NK-33

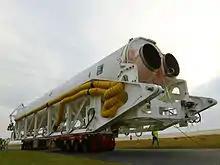
An Antares 100 rocket being rolled out for testing, showing the two NK-33 engines

About 60 engines survived in the "Forest of Engines", as described by engineers on a trip to the warehouse. In the mid-1990s, Russia sold 36 engines to Aerojet at a per engine cost of , shipping them to the company facility in Sacramento, California. Aerojet conducted the first test fire of a NK-33 engine in nearly 30 years on a test stand in Sacramento, during the test, the engine hit its specifications.